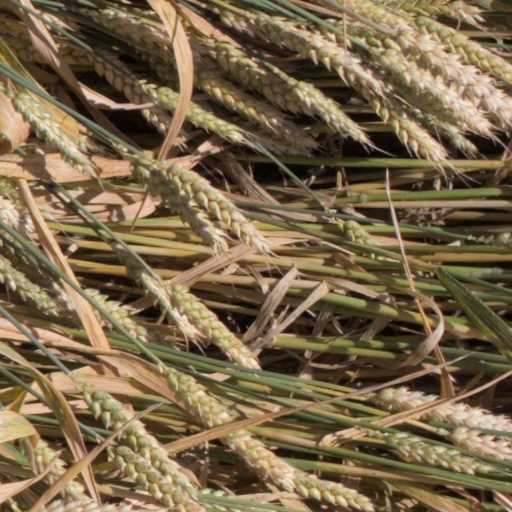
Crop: wheat